Demographics of Western Sahara

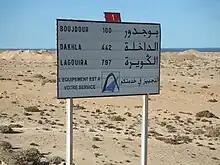
Bilingual road sign in French and Arabic, Western Sahara.

Hassaniya, primarily spoken at home, is dominated by the Moroccan dialect spoken in the streets, workplace, and schools. This is because the great majority of the population consists of Moroccans who settled in Western Sahara. French is also commonly used by the Moroccan occupation. In the urban areas Moroccan Arabic is now spoken, as Morocco occupies most of the territory of Western Sahara and all of its cities, and considers it an inseparable part of the country. The Moroccan constitution stipulates two official languages for the Kingdom of Morocco, including Western Sahara: Berber (Tamazight) and Arabic.